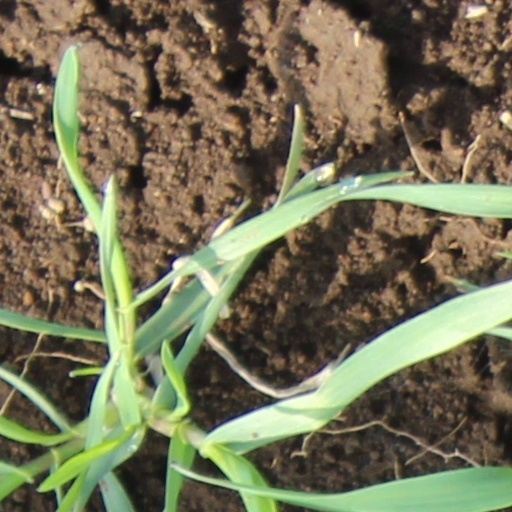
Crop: wheat